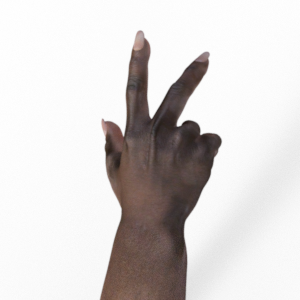
Label: scissors